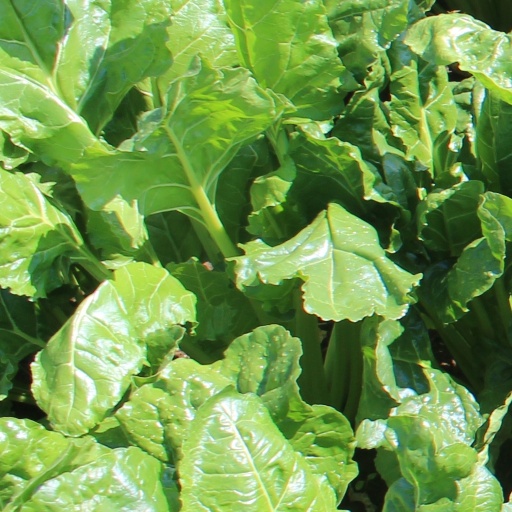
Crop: sugar beet